Danish cuisine

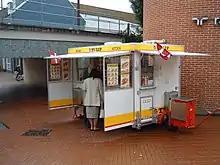
A pølsevogn in the city center of Kolding (Jutland)

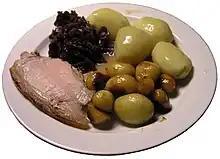
Roast pork served with both white and caramelized potatoes ("brunede kartofler")

The pølsevogn (lit. sausage wagon) food truck is a well-established common fast food option and the "original" street food outlet in Denmark. They serve a variety of pork sausages, including Denmark's renowned red sausages, "røde pølser". These hot dog-like sausages of the Vienna type are about 20 cm long, about the diameter of an index finger and stuffed in brightly coloured red skin. "Røde pølser" are traditionally served on a small, rectangular paper plate with a bread (similar to a hot dog bun, but without a slice in it) on the side, and a squirt of both ketchup, Danish remoulade sauce and mustard. Danish remoulade is somewhat similar to American relish and the mustard served with sausages is hot and unsweetened. The bread and sausage is eaten alternately, dipped into the condiments. Typical and classic sausages served from a pølsevogn also includes, thick and juicy "knækpølser" (both red and uncoloured), long thick and grilled "frankfurtere", hearty grilled "medisterpølse", large grilled "kryddersvend" sausages spiced with curry, and "pølse i svøb" (sausage in a wrap) which are a sausage wrapped in and grilled with bacon.